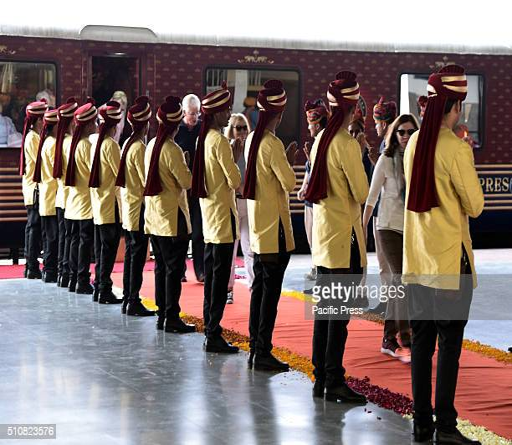
a march of tourists during a tourist welcoming ceremony as they get off the train